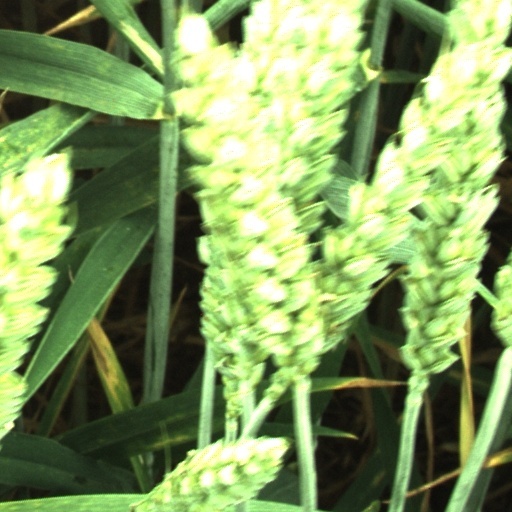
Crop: wheat